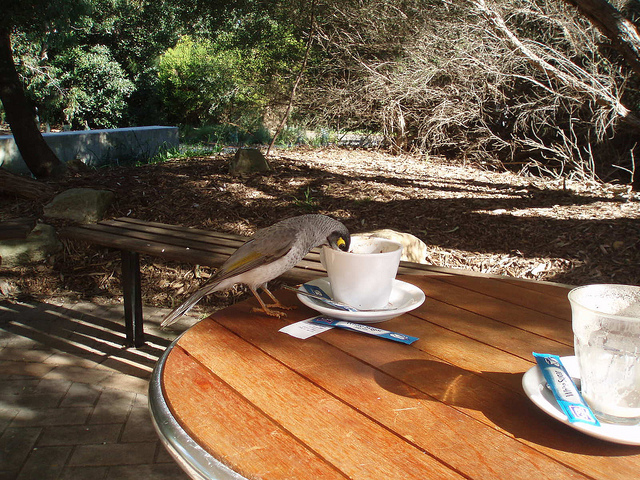
user: Given an image and a question. Answer the question in a short answer. Question: What is the bird doing? Short Answer:
assistant: drink